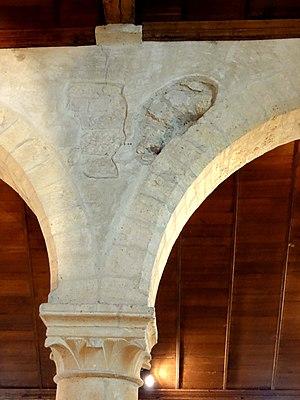
Nef, ancienne fenêtre romane près du 1er pilier du sud.
L’église Saint-Sulpice est une église catholique paroissiale située à Bruyères-sur-Oise, dans le Val-d'Oise. La fondation de la paroisse remonte à 755. Son histoire reste mal connue. Les trois absides en hémicycle du chevet roman de la fin du XIᵉ ou du premier quart du XIIᵉ siècle ont été mises en évidence par des fouilles archéologiques vers 1970. La partie la plus ancienne de l'église actuelle est le clocher, dont la base est contemporaine des vestiges archéologiques, à l'exception de la fenêtre. Le premier étage de baies présente des chapiteaux de belle facture. Le second étage de baies est original par sa disposition, mais a été entièrement reconstitué après sa destruction pendant la Seconde Guerre mondiale, en 1940. Le chœur et son collatéral sud sont un peu plus récents que les étages du clocher, et datent pour l'essentiel du milieu du XIIᵉ siècle, y compris les quatre voûtes d'ogives archaïques. Les fenêtres gothiques rayonnantes de la seconde moitié du XIIIᵉ siècle qui éclairent le chevet, et le caractère plus résolument gothique de la chapelle latérale nord ajoutée à la même époque, font un peu oublier l'ancienneté réelle du sanctuaire.